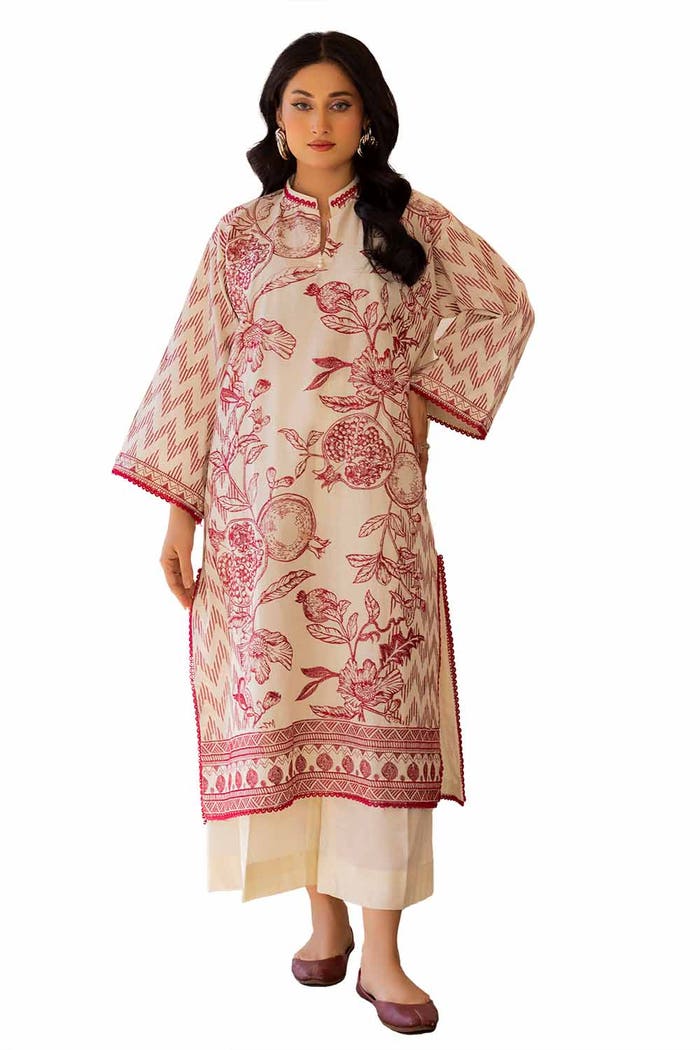
beige red floral print kurta